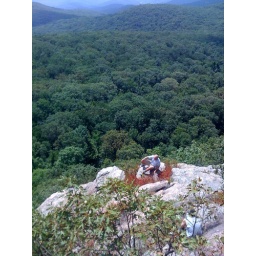
hike in black rock forest.